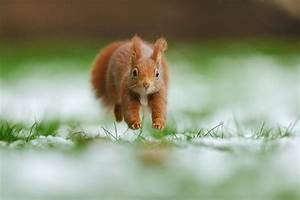
Label: scoiattolo